Stark Fear

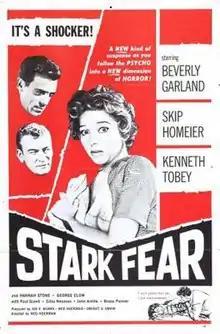

Stark Fear is a 1962 low-budget American film directed by Ned Hochman. Filmed almost entirely in Oklahoma, the drama was meant to tell a strong psychological story involving rivalry and hatred.